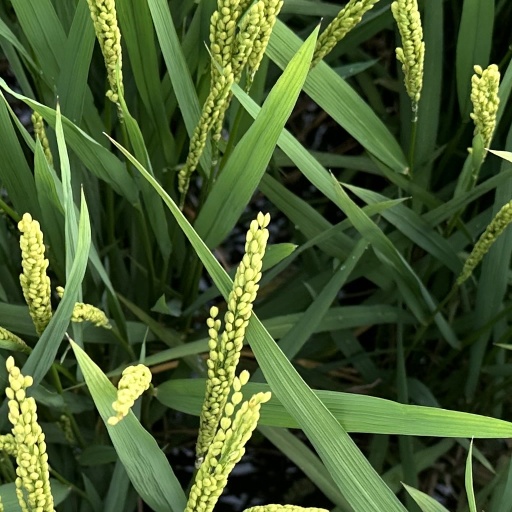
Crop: rice